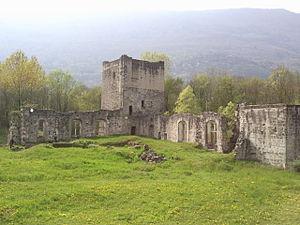
Chateau des comtes de Savoie
Cet article recense les châteaux situés dans le département français de la Savoie en région Auvergne-Rhône-Alpes.